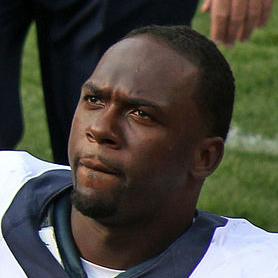
Age: 24